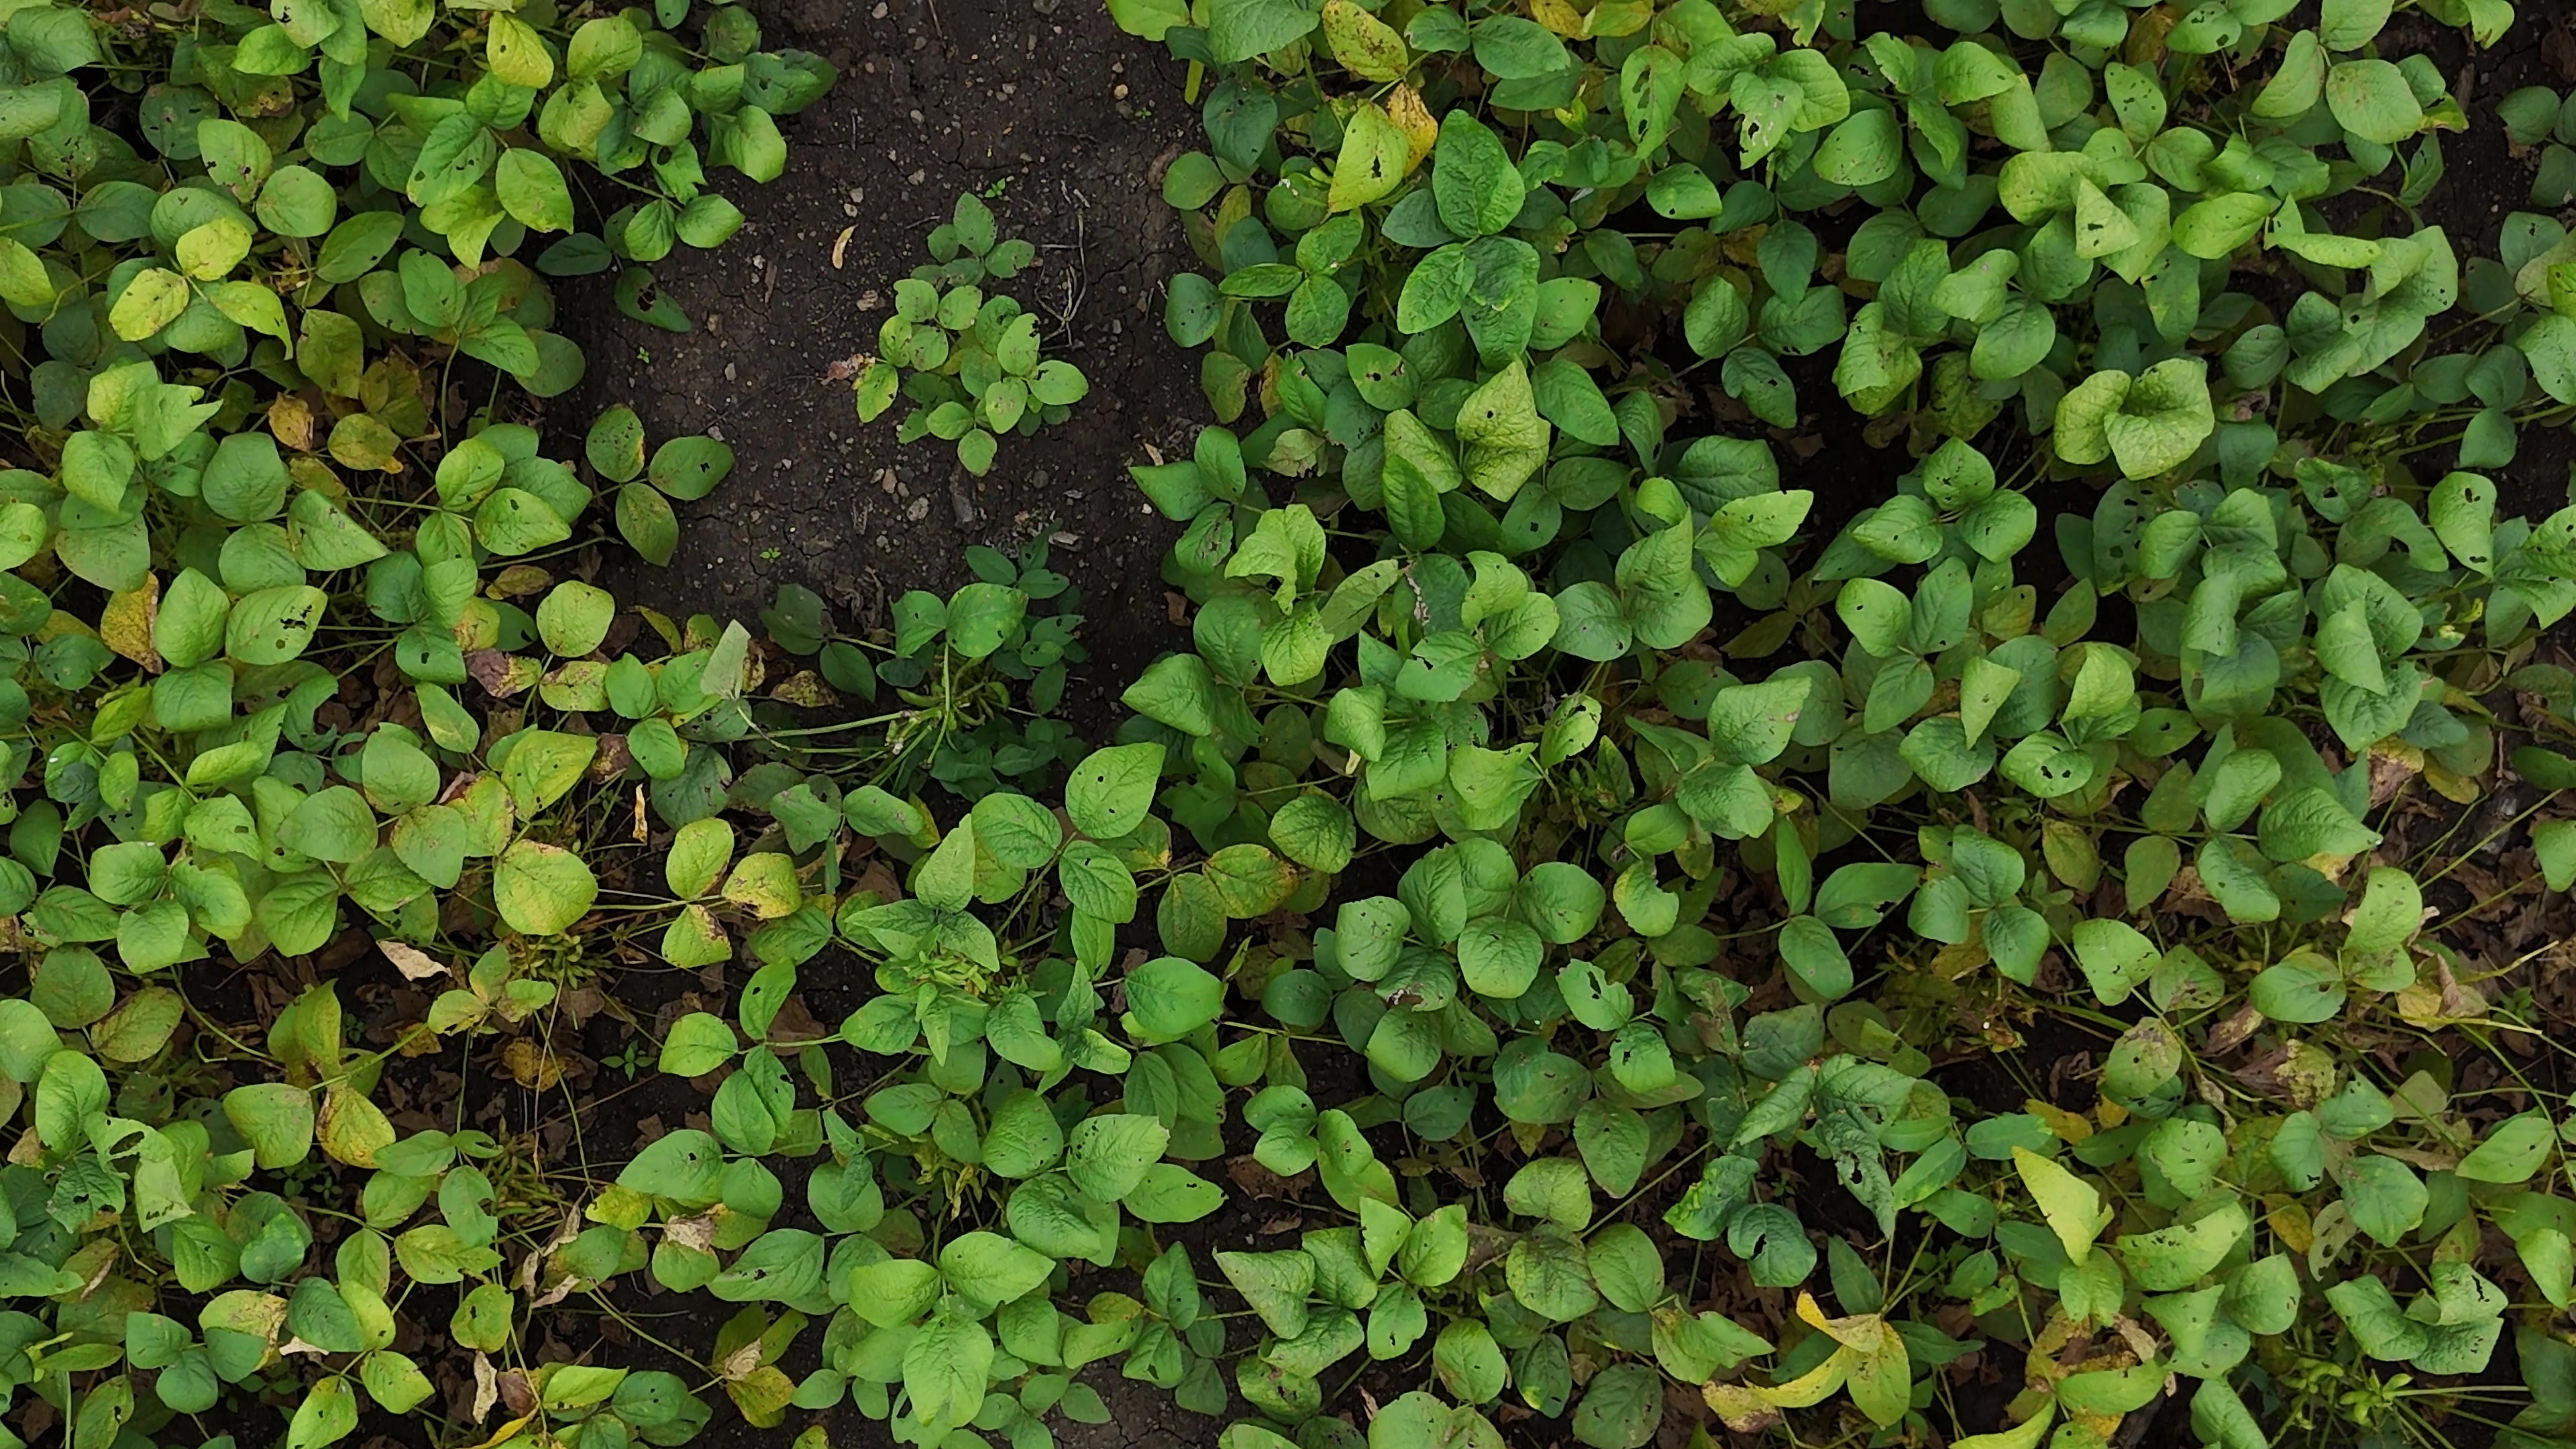
Label: Rust